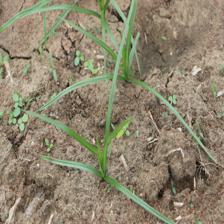
Label: Grass